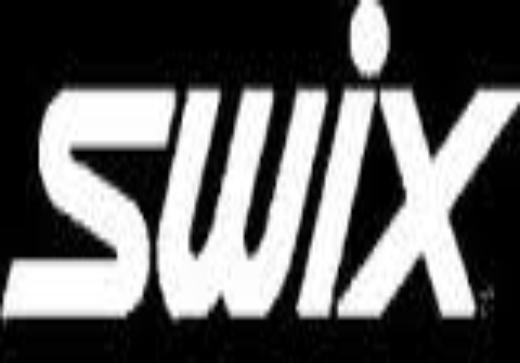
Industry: Sports